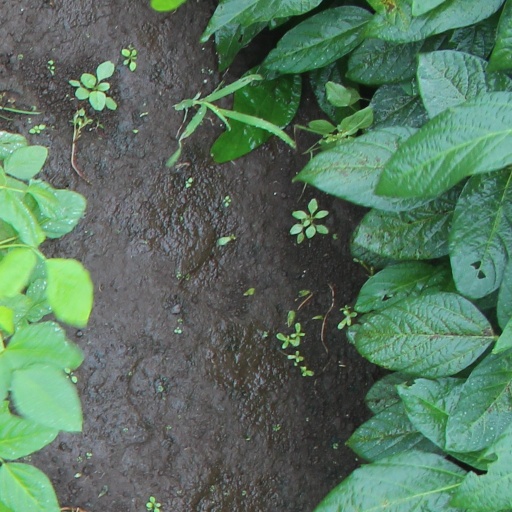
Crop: soybean